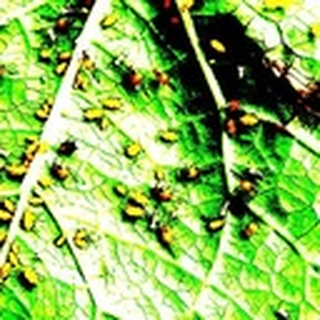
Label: cotton_aphids